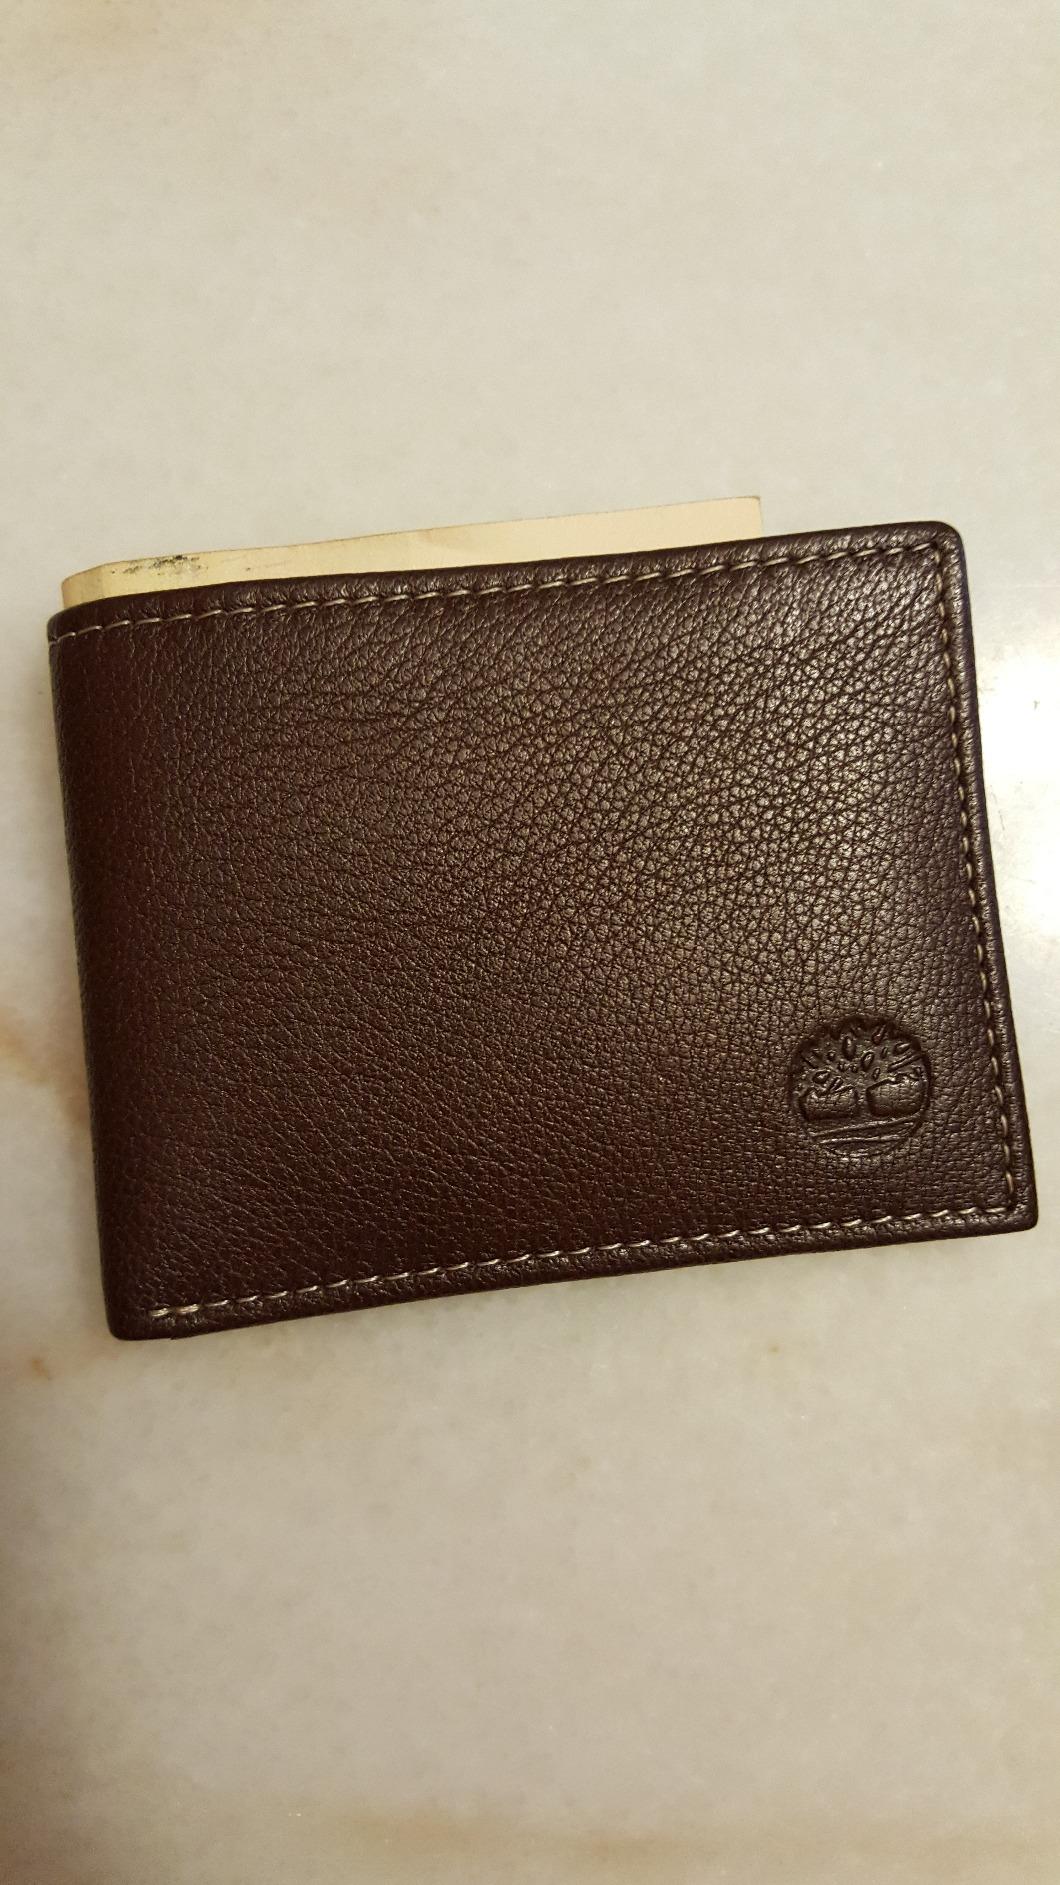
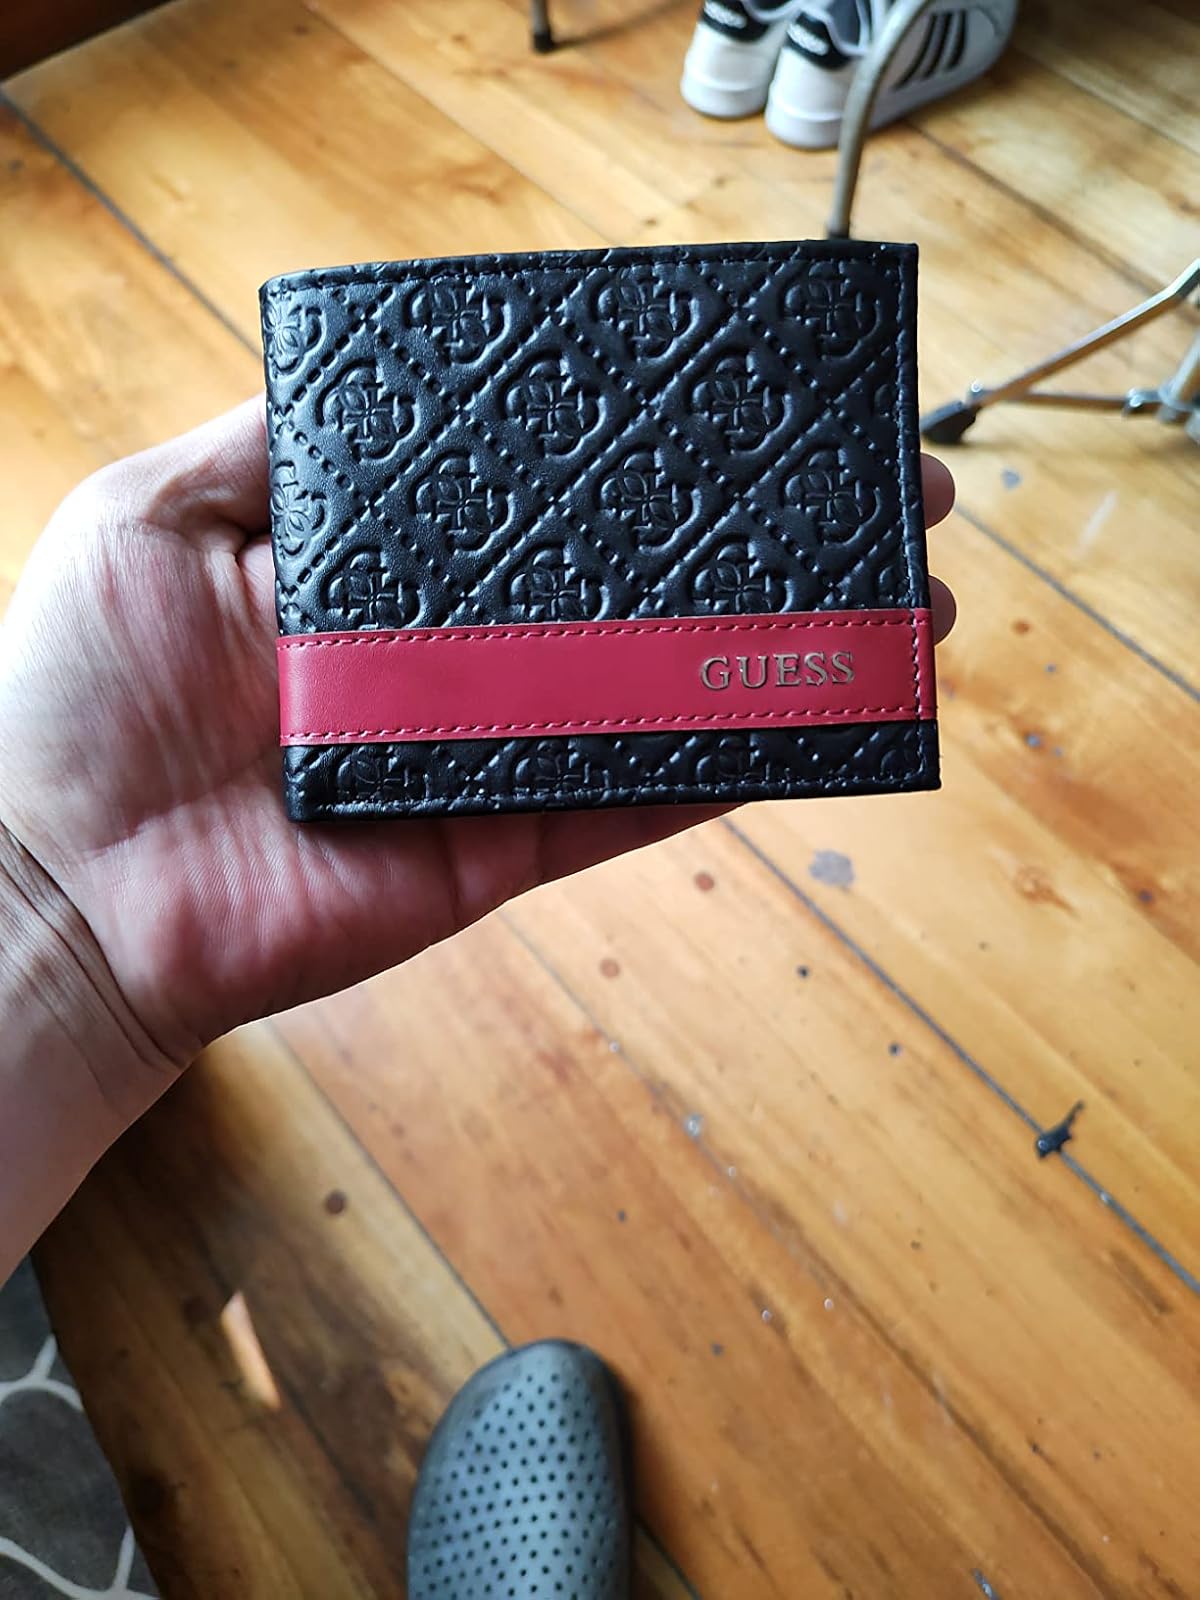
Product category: accessories_wallet
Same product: no